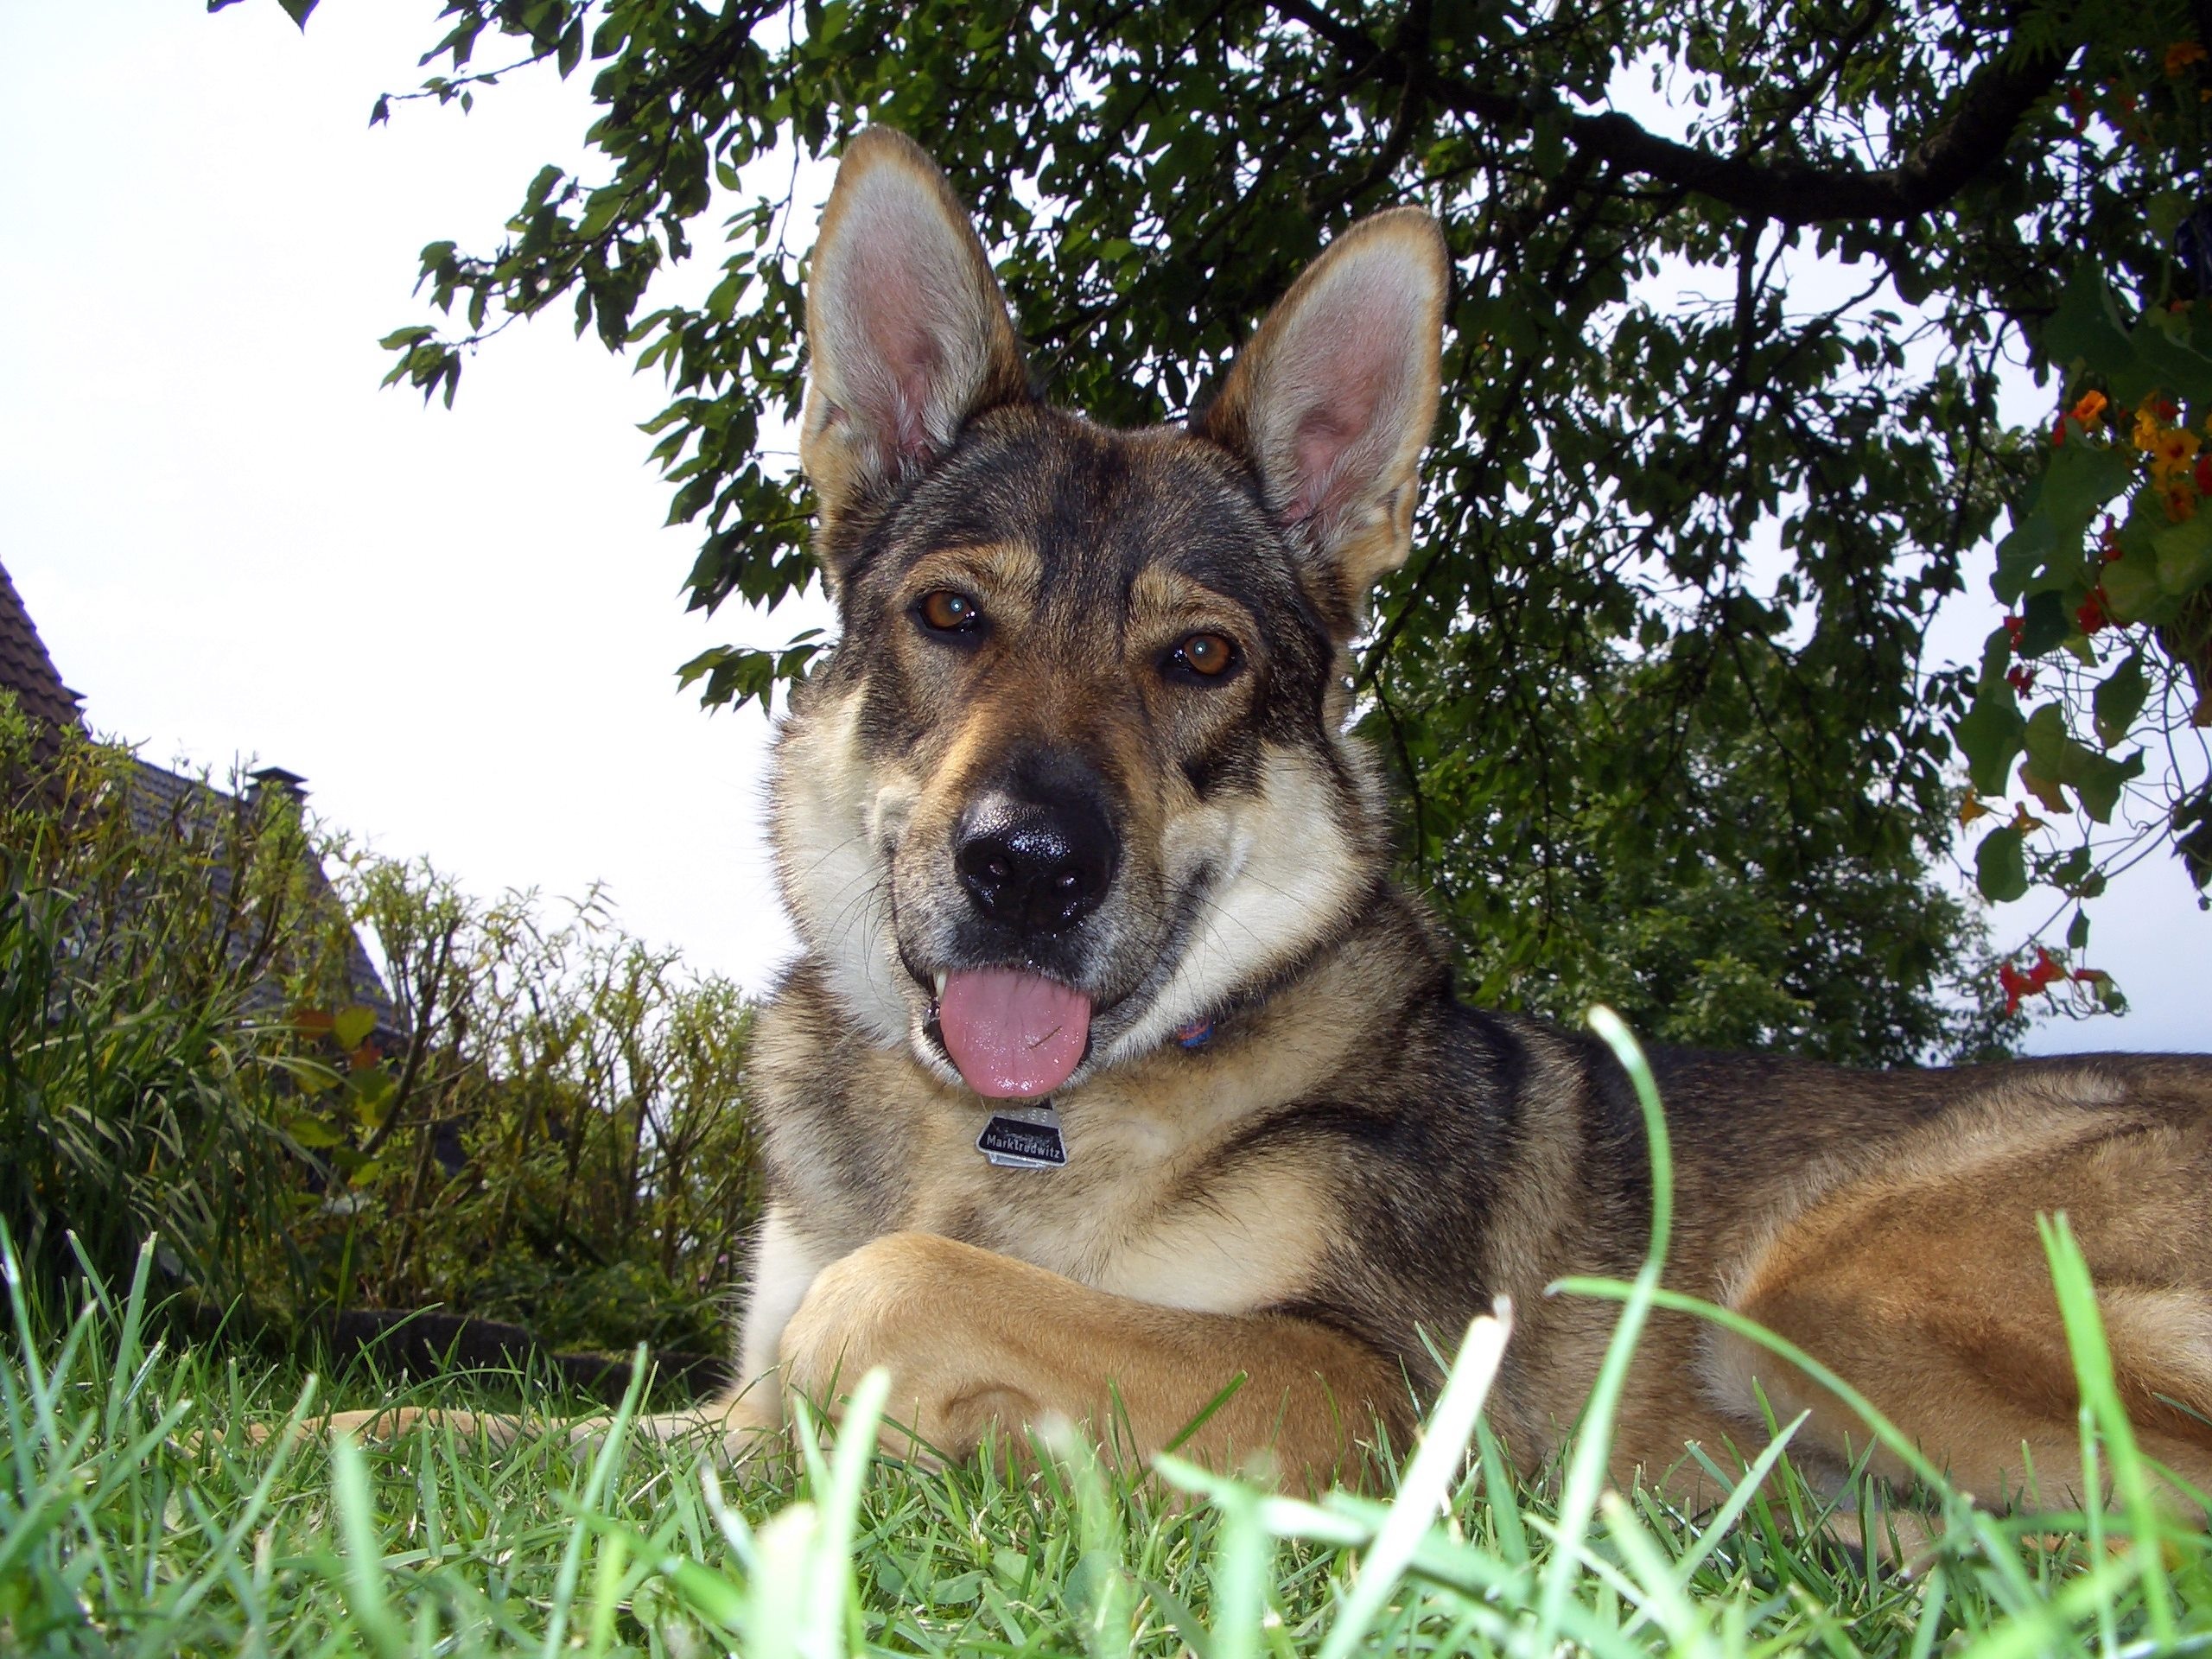
dog, mammal, luna, vertebrate, czechoslovak, dog breed, wolf dog, shikoku, dog like mammal, saarloos wolfdog, wolfdog, czechoslovakian wolfdog, dog breed group, dog crossbreeds, east european shepherd, german shepherd dog